Charles George Gordon

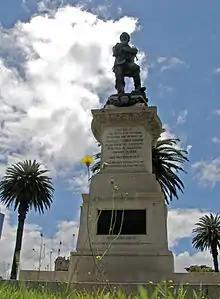
Statue in Gordon Reserve, Melbourne, Australia

In the hours following Gordon's death, an estimated 10,000 civilians and members of the garrison were killed in Khartoum. The massacre was finally halted by orders of the Mahdi. Many of Gordon's papers were saved and collected by his two sisters, Helen Clark Gordon, who married Gordon's medical colleague in China, Dr. Moffit, and Mary Augusta, and possibly his niece Augusta, who married Gerald Henry Blunt. Gordon's papers, as well as some of his grandfather's (Samuel Enderby III), were accepted by the British Library around 1937.